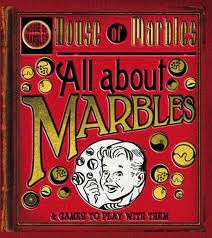
All About Marbles Book
All About Marlbes Book
Brand: House of Marbles
Category: Toys & Games > Toys > Activity Toys > Marbles